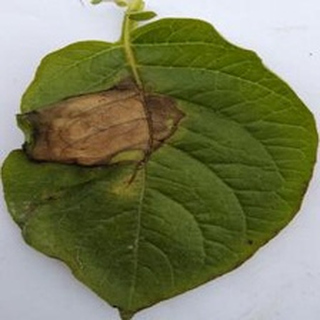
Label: potato_late_blight